Edward Noel, 1st Viscount Wentworth

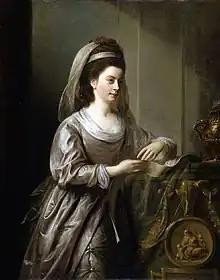
Portrait of his daughter, Hon. Sophia-Susanna Noel, by Nathaniel Hone the Elder, 1778

Edward Noel was born on 30 August 1715. Wentworth was the eldest son (of six sons and a daughter) of Sir Clobery Noel, 5th Baronet, of Kirkby Mallory, and the former Elizabeth Rowney. His father served as MP for Leicestershire from 1727 until his death in 1733.